Robert Bothereau

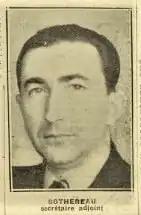
One of the eight members of the Confederation office of the CGT, elected after the Toulouse congress, March 1936

Robert Eugène Amilcar Bothereau (22 February 1901 - 31 May 1985) was a French trade union leader. He was the secretary general of Workers' Force from 1948 to 1963.